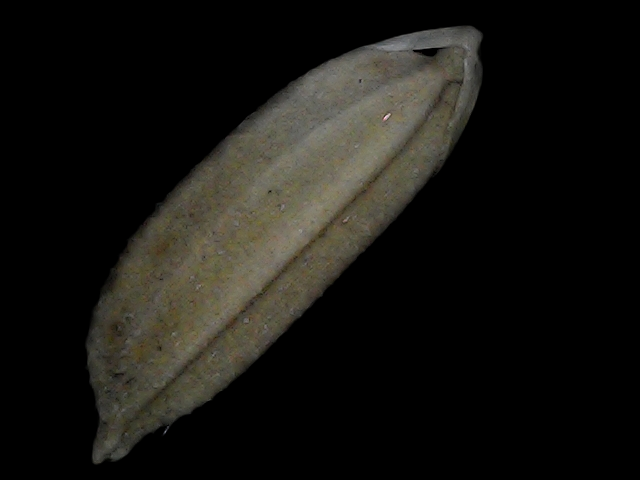
Rice variety: Bd72